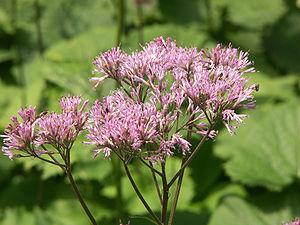
L'Adénostyle à feuilles d'alliaire également appelée Adénostyle à front blanc est une plante herbacée du genre Adenostyles et de la famille des Asteraceae.
Le Massif du Vercors propose une très riche variété de fleurs avec plus de 1800 espèces végétales.
La flore des Pyrénées comporte environ 4 500 espèces, dont quelque 160 espèces endémiques. La répartition végétale dans les Pyrénées est influencée par un climat océanique à l'ouest et un méditerranéen à l'est, humide au nord, plus sec au sud auxquelles s'ajoutent les différents étages montagnards qui favorisent les forêts de feuillus à basse altitude, puis aux altitudes supérieures, des forêts de confères, au-delà de la limite supérieure de l'arbre des herbacées des alpages, et enfin les plantes de milieux rocailleuses et proches des névés à haute altitude